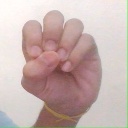
अक्षर: उ